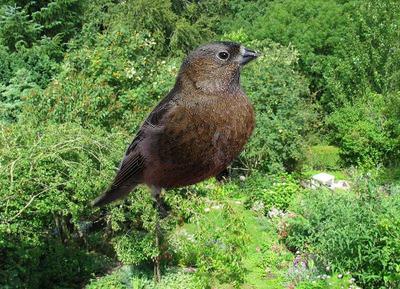
Bird species: Gray_crowned_Rosy_Finch
Bird type: landbird
Background: land